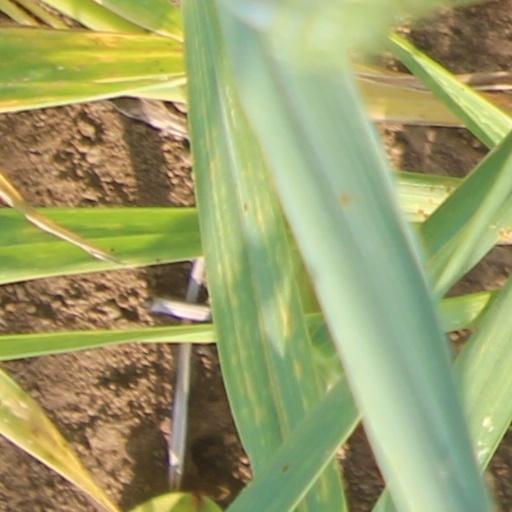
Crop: wheat